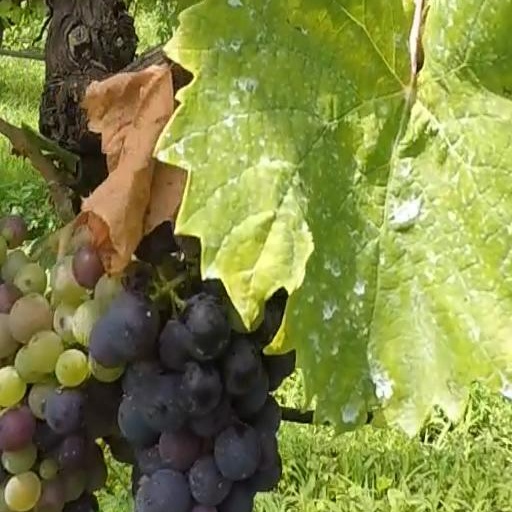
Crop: grape